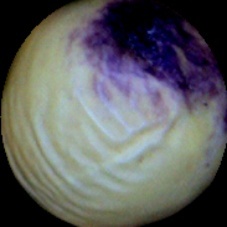
Label: Spotted